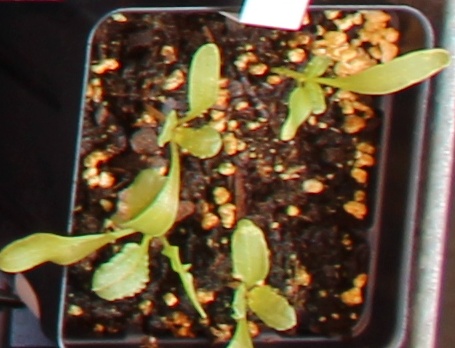
Label: Sugar beet